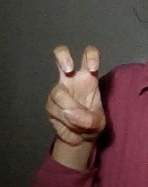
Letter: toot